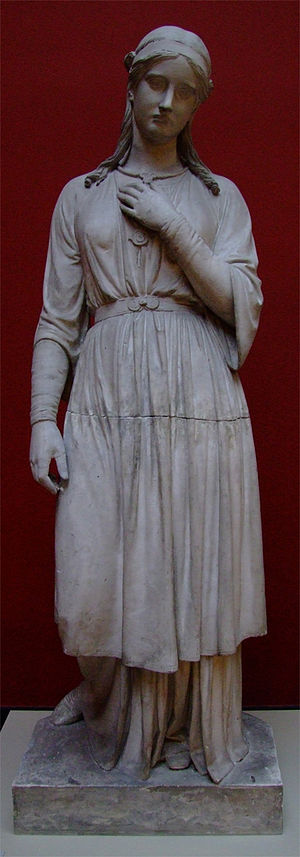
Nanna (nordisk mytologi)
Nanna (1857) af Herman Wilhelm Bissen.
Nanna er Balders kone i den nordiske mytologi.